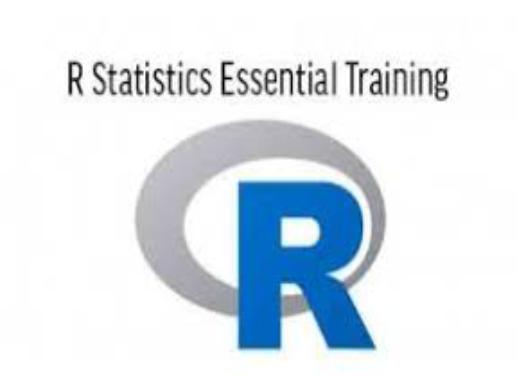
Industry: Clothes